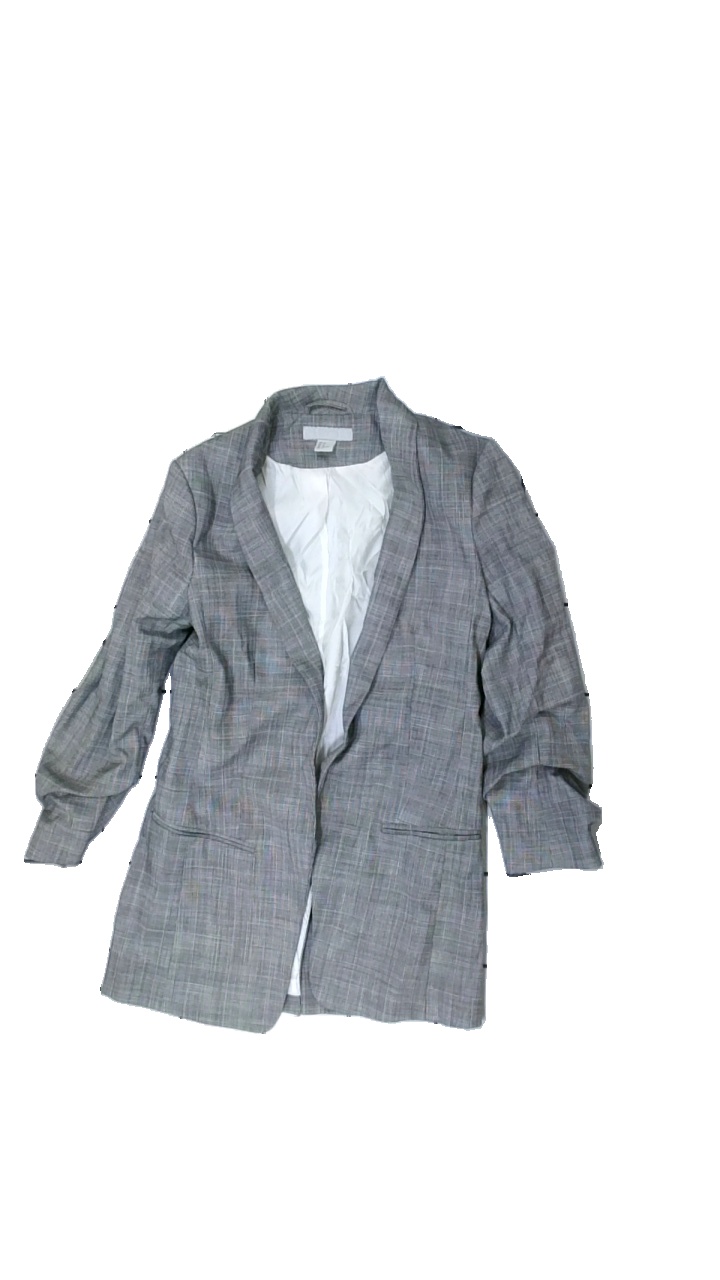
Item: Blazer (Ladies)
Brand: H&m
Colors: Grey
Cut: Regular
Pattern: Other
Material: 50% cotton, 50% polyester
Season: All
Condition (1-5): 4
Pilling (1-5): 4
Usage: Reuse
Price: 50-100